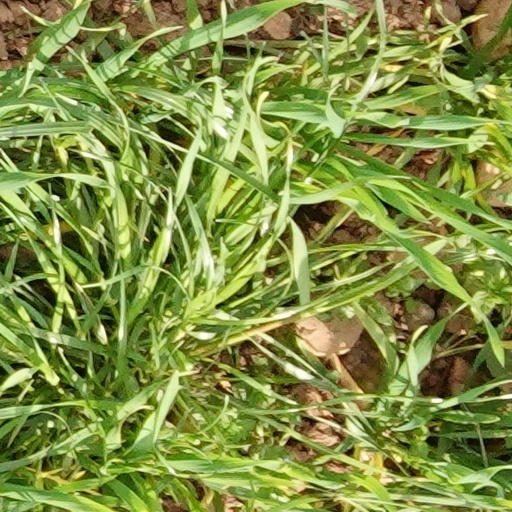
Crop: wheat